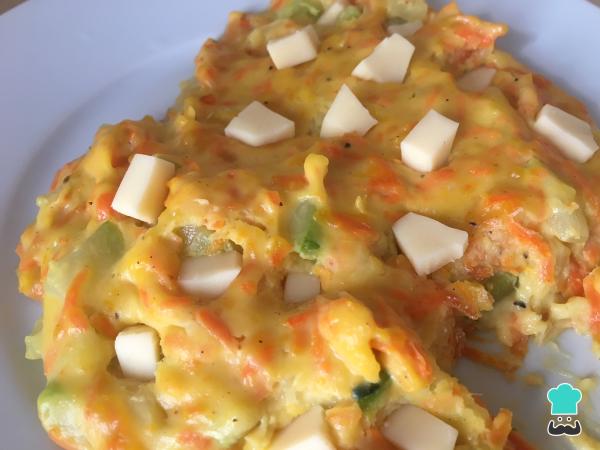
Dejamos reposar la masa para croquetas de verduras hasta que esté fría y le añadimos el queso en cuadraditos pequeños. Puedes utilizar cualquier queso tierno que tengas por casa.